Vadheim

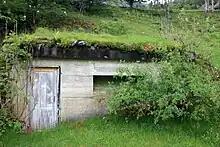
Bunker in Vadheim

In 1906 the Englishman Edgar Ashcroft bought the rights to the waterways and created "Vadheim Elektrochemiske Fabriker" in 1907. The plant produced many different kinds of chemical products until its closure in 2007. The plant helped make Vadheim an industry town.